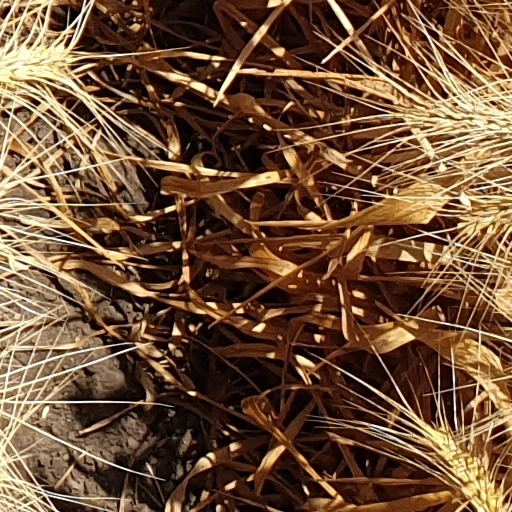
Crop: wheat